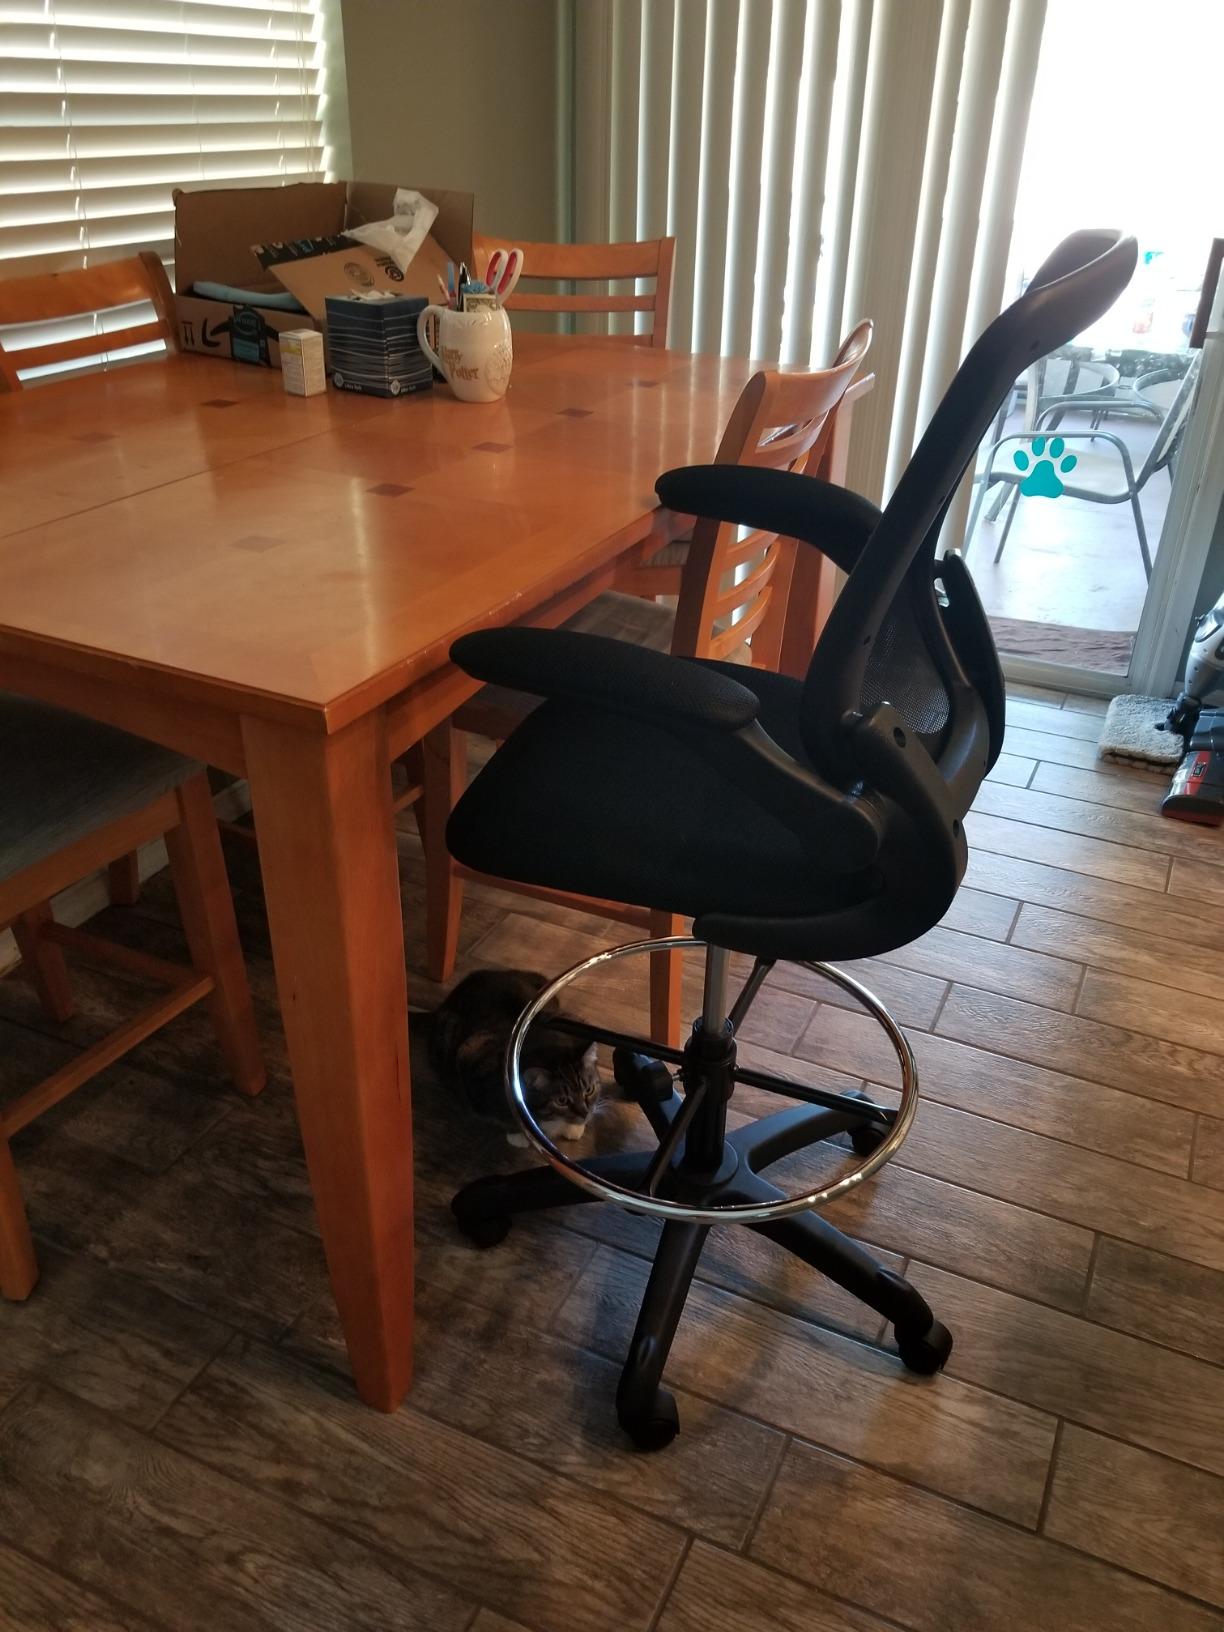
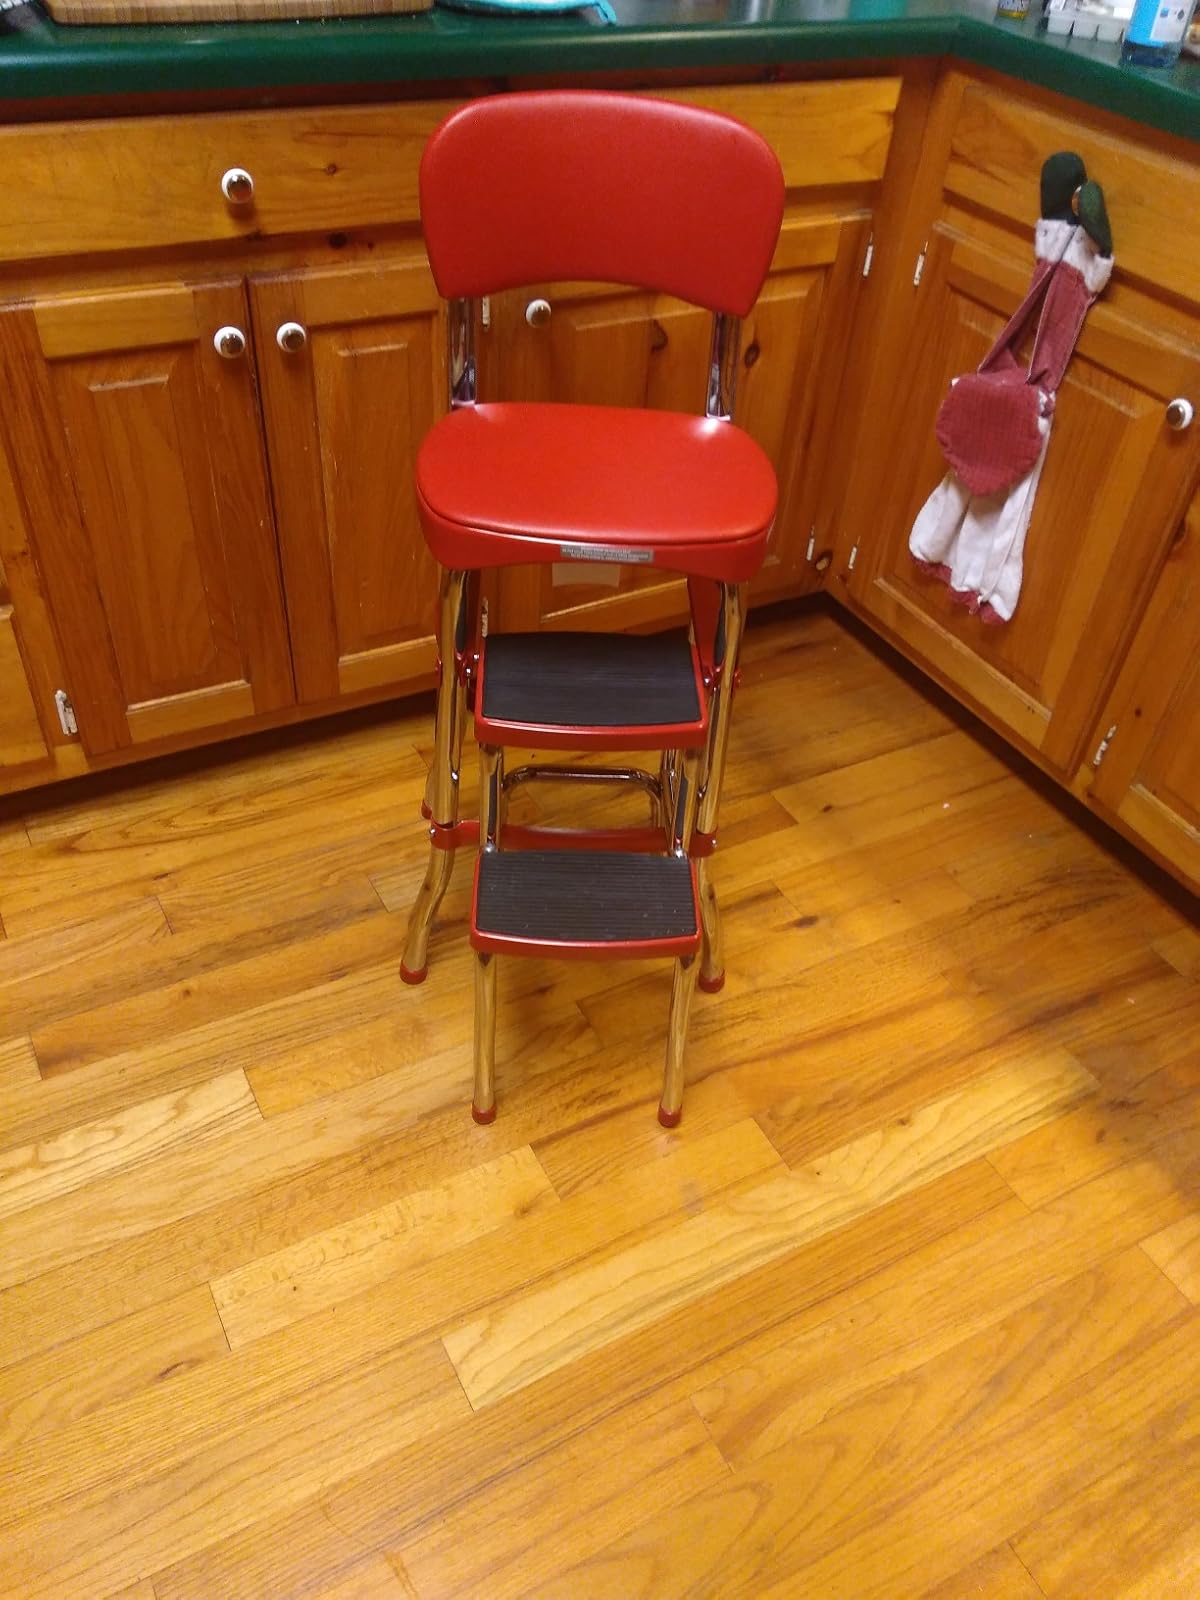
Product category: items_chair
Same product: no